Bahrain at the 2020 Summer Olympics

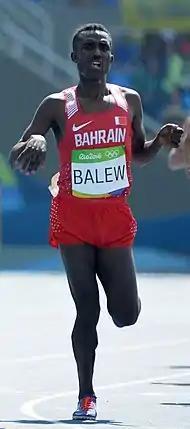
Birhanu Balew

Bahrain entered one male boxer into the Olympic tournament. Belarusian-born Danis Latypov topped the list of eligible boxers from Asia and Oceania in the men's super heavyweight division to secure a place on the Bahraini team based on the IOC's Boxing Task Force Rankings.